Eleutherian Mills

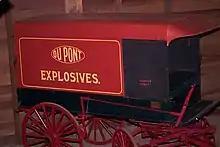
Original DuPont powder wagon

The first domestic supplies of high-quality gunpowder in the U.S. were made here. By the end of 1804, DuPont had sold 39,000 pounds of powder; the following year, sales tripled. The federal government and John Jacob Astor's American Fur Company became regular customers. In 1813, the Hagley property, just downstream from the original mills, was purchased, doubling the size and capacity of the mills. Sales grew during the Mexican–American War and the Crimean War. During the American Civil War, the firm sold 4 million barrels of powder to the federal government. The mill became the largest manufacturer of explosive black powder in the U.S.